Chuwar, Queensland

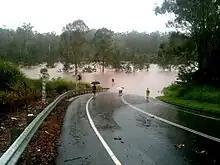
Colleges Crossing underwater at Chuwar during the 2011 floods

Chuwar has a number of amenities including a service station, a produce store, two churches, a motorcycle track and a veterinary surgery. There is a shopping centre with a major supermarket in the neighbouring suburb of Karalee. The suburb's two churches are Chuwar Baptist Church, which runs a yearly community day called the Street Party, and Rivers of Life Christian Church, which operates the Tivoli Drive In Theatre & Community Events Centre and market stalls. Chuwar includes the residential Karana Gardens Estate.